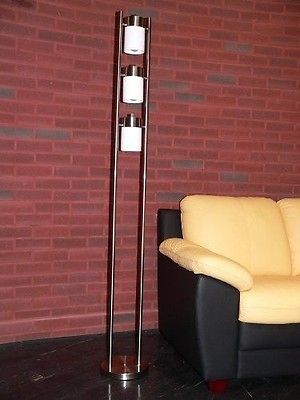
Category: lamp